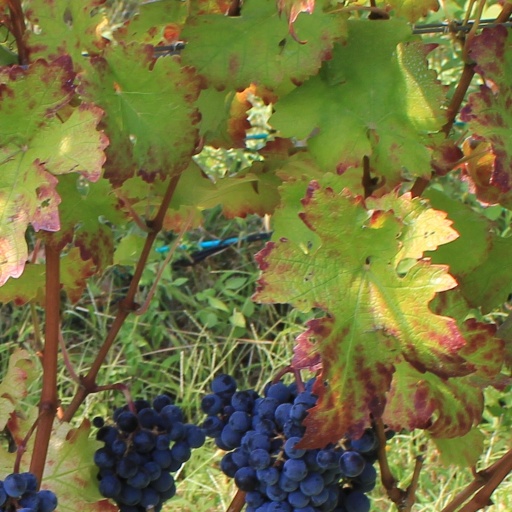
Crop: grape